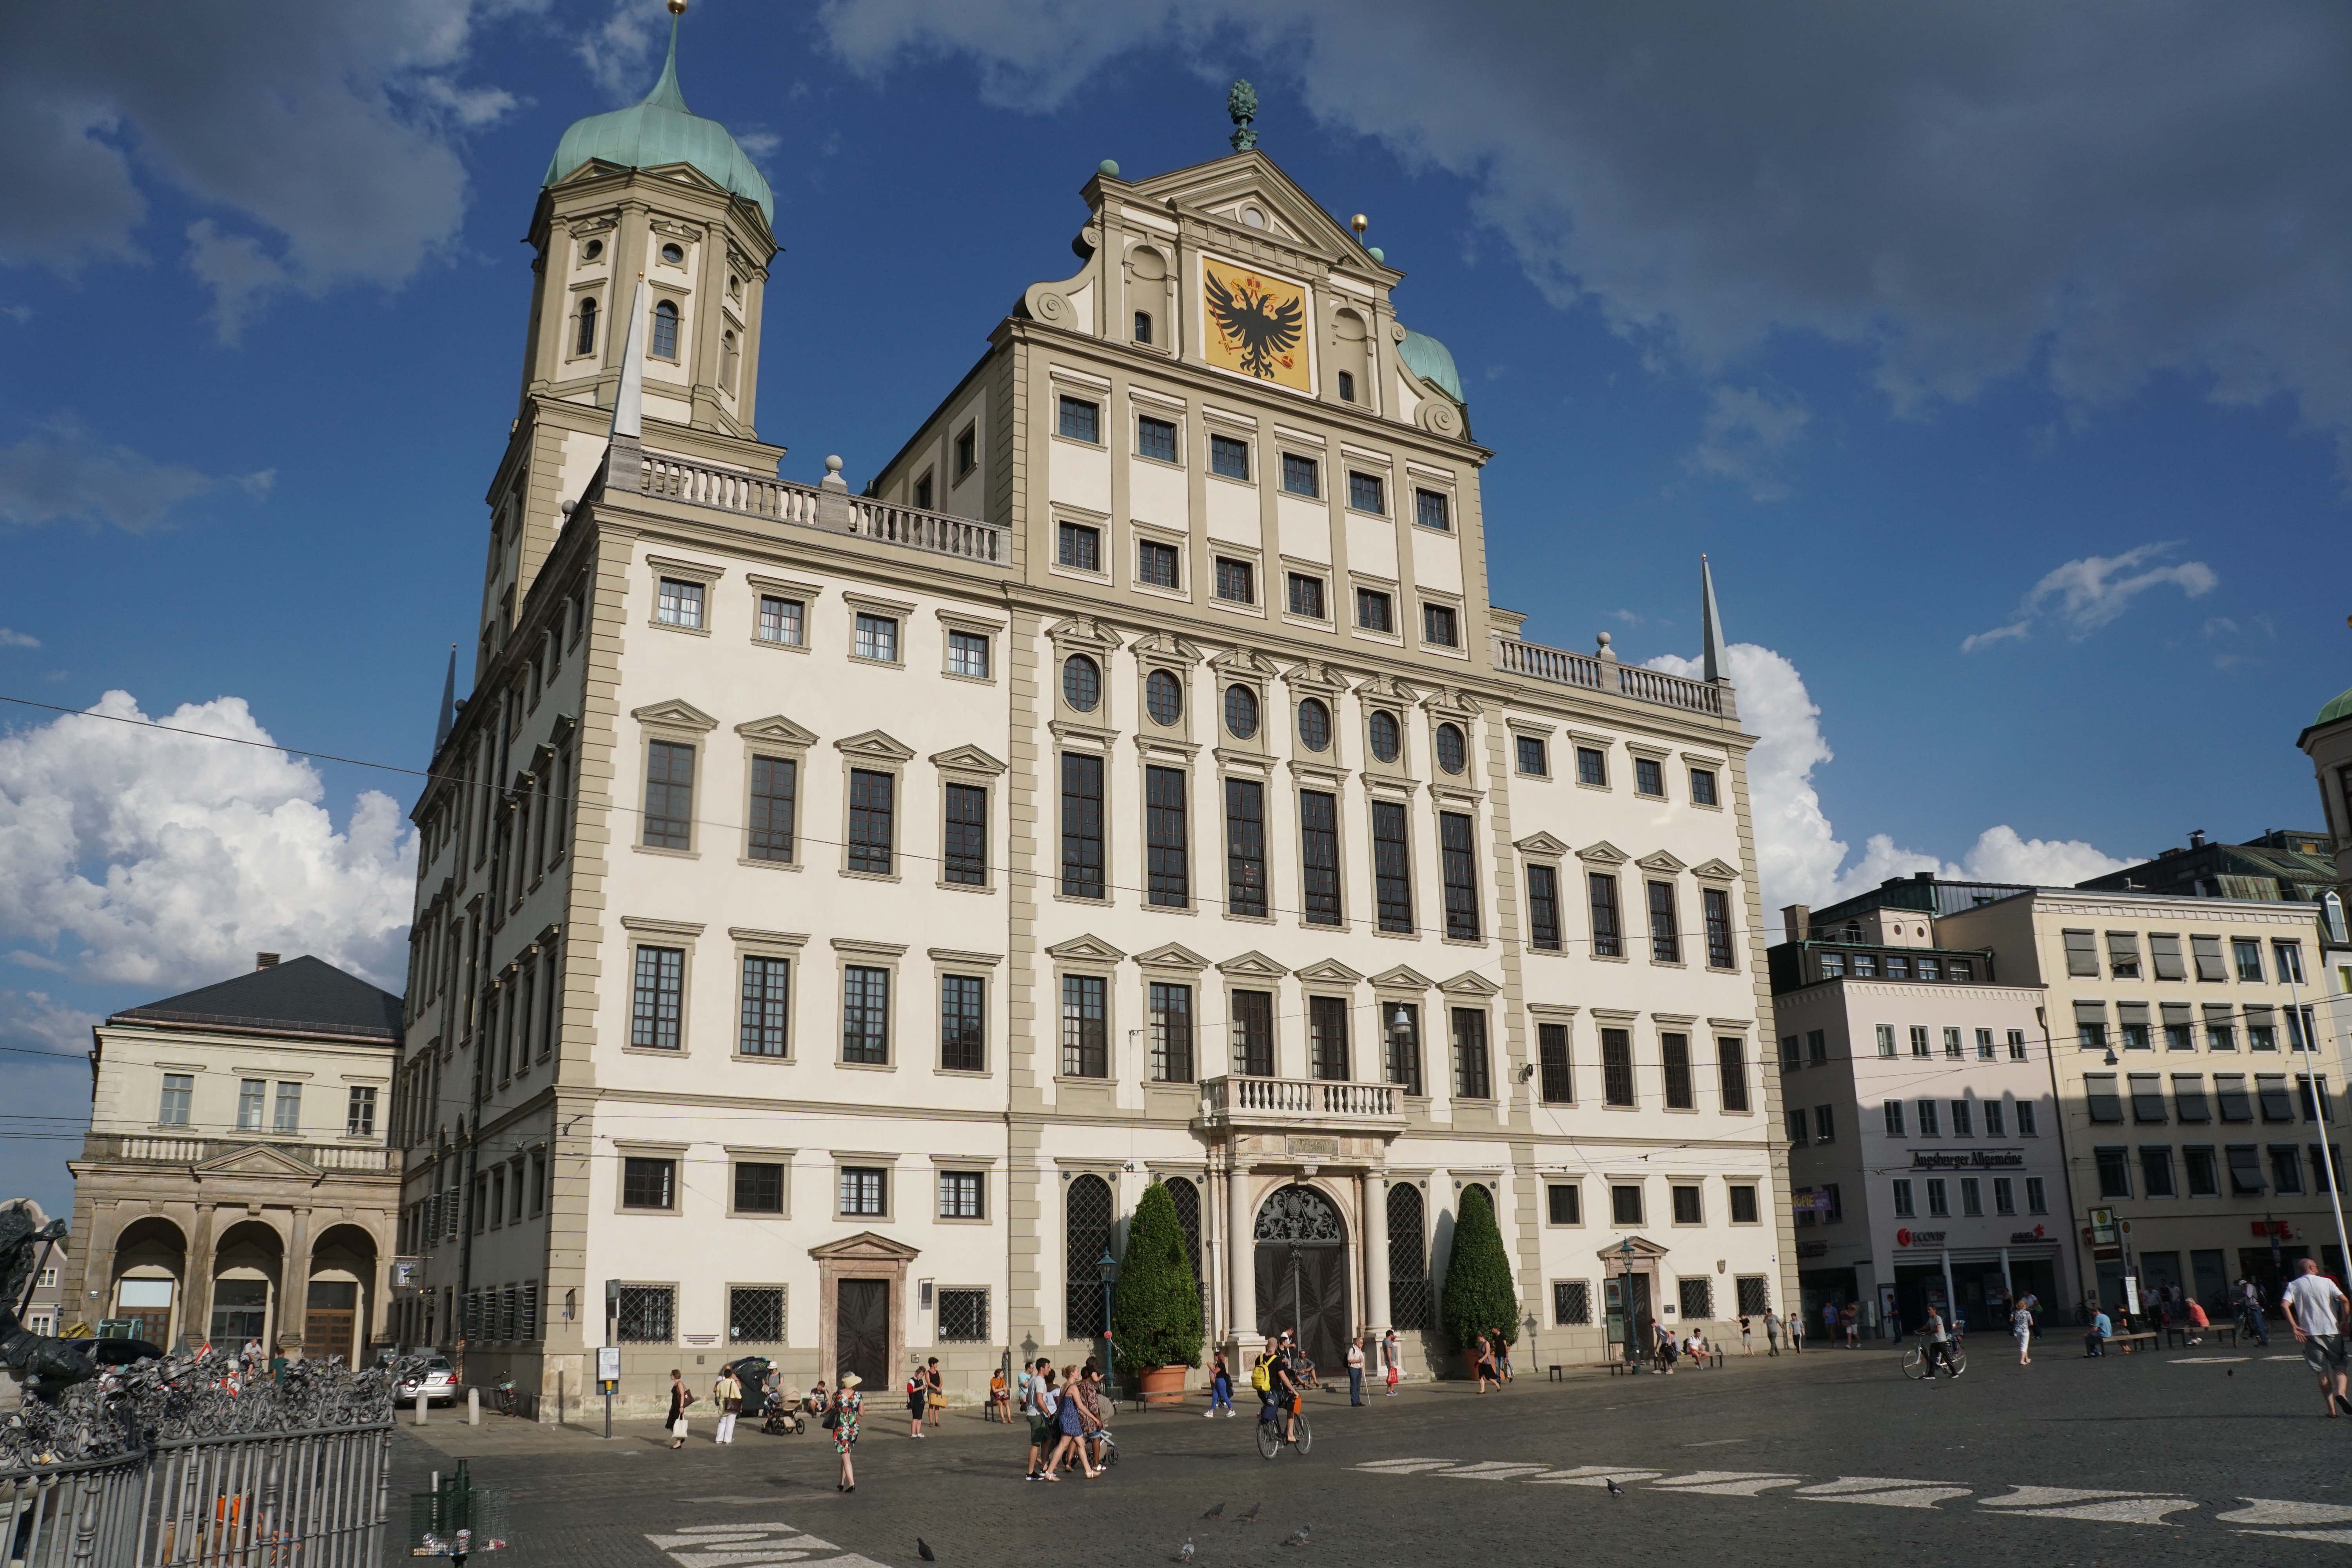
Elias Holl, town hall, augsburg, germany, bavaria, renaissance, architect, historic, summer, tourism, landmark, building, classical architecture, sky, metropolis, town square, palace, town, city, plaza, urban area, metropolitan area, daytime, architecture, downtown, chateau, facade, tourist attraction, medieval architecture, baptistery, seat of local government, listed building, skyscraper, window, tower, tours, ancient rome